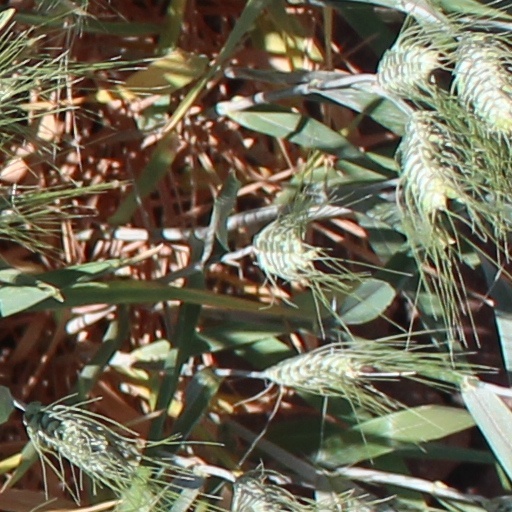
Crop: wheat